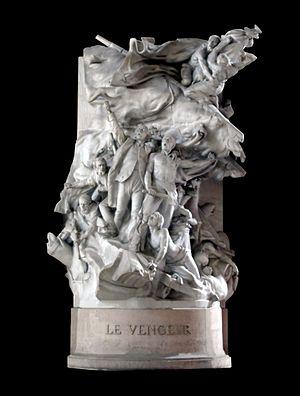
Groupe Le Vengeur, commémorant la bataille du 13 prairial an II, par Ernest Dubois (1863-1930), marbre, 1908, au Panthéon de Paris.
Le Vengeur-du-Peuple ou Marseillois est un navire de guerre français en service de 1766 à 1794. C'est un vaisseau de ligne de troisième rang portant 74 canons sur deux ponts. Il est lancé dans la période de sursaut patriotique qui suit les défaites de la guerre de Sept Ans. Il participe à la guerre d'Indépendance américaine, mais il est surtout connu pour sa perte au combat de Prairial en 1794, dans des circonstances que la propagande révolutionnaire a glorifiées.
Le Panthéon est un monument de style néo-classique situé dans le 5ᵉ arrondissement de Paris. Au cœur du Quartier latin, sur la montagne Sainte-Geneviève, il est au centre de la place du Panthéon et entouré notamment de la mairie du 5ᵉ arrondissement, du lycée Henri-IV, de l'église Saint-Étienne-du-Mont, de la bibliothèque Sainte-Geneviève et de la faculté de droit. La rue Soufflot lui dessine une perspective jusqu'au jardin du Luxembourg.
Ernest Henri Dubois, né le 16 mars 1863 à Dieppe, et mort le 30 décembre 1930 à Paris, est un sculpteur et médailleur français.